Josh Byrne

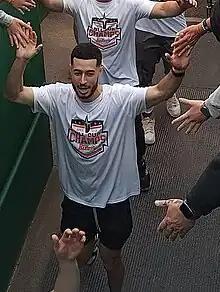
Byrne with the Buffalo Bandits in 2023

Josh Byrne (born April 15, 1994) is a Canadian professional lacrosse player for the Buffalo Bandits of the National Lacrosse League and Six Nations Chiefs of Major Series Lacrosse. He has won a championship with each team, with the Chaos in 2021, and with the Bandits in 2023, 2024 and 2025. He won the 2024 NLL MVP award and was also named the Finals MVP.